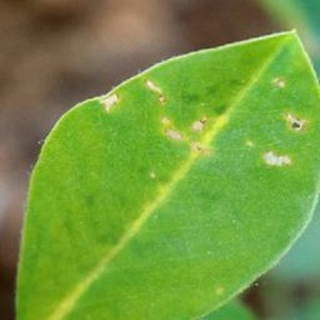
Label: healthy_groundnut